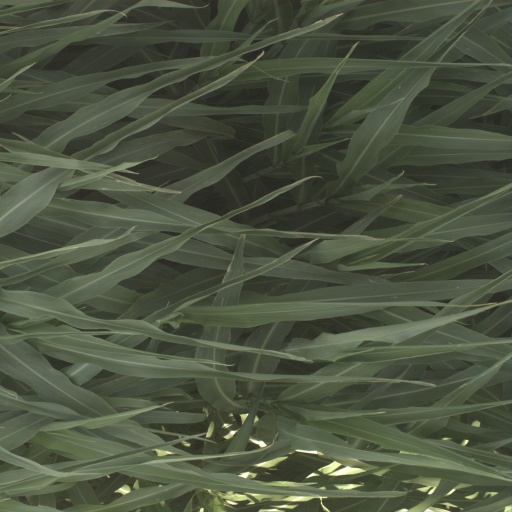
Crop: sorghum